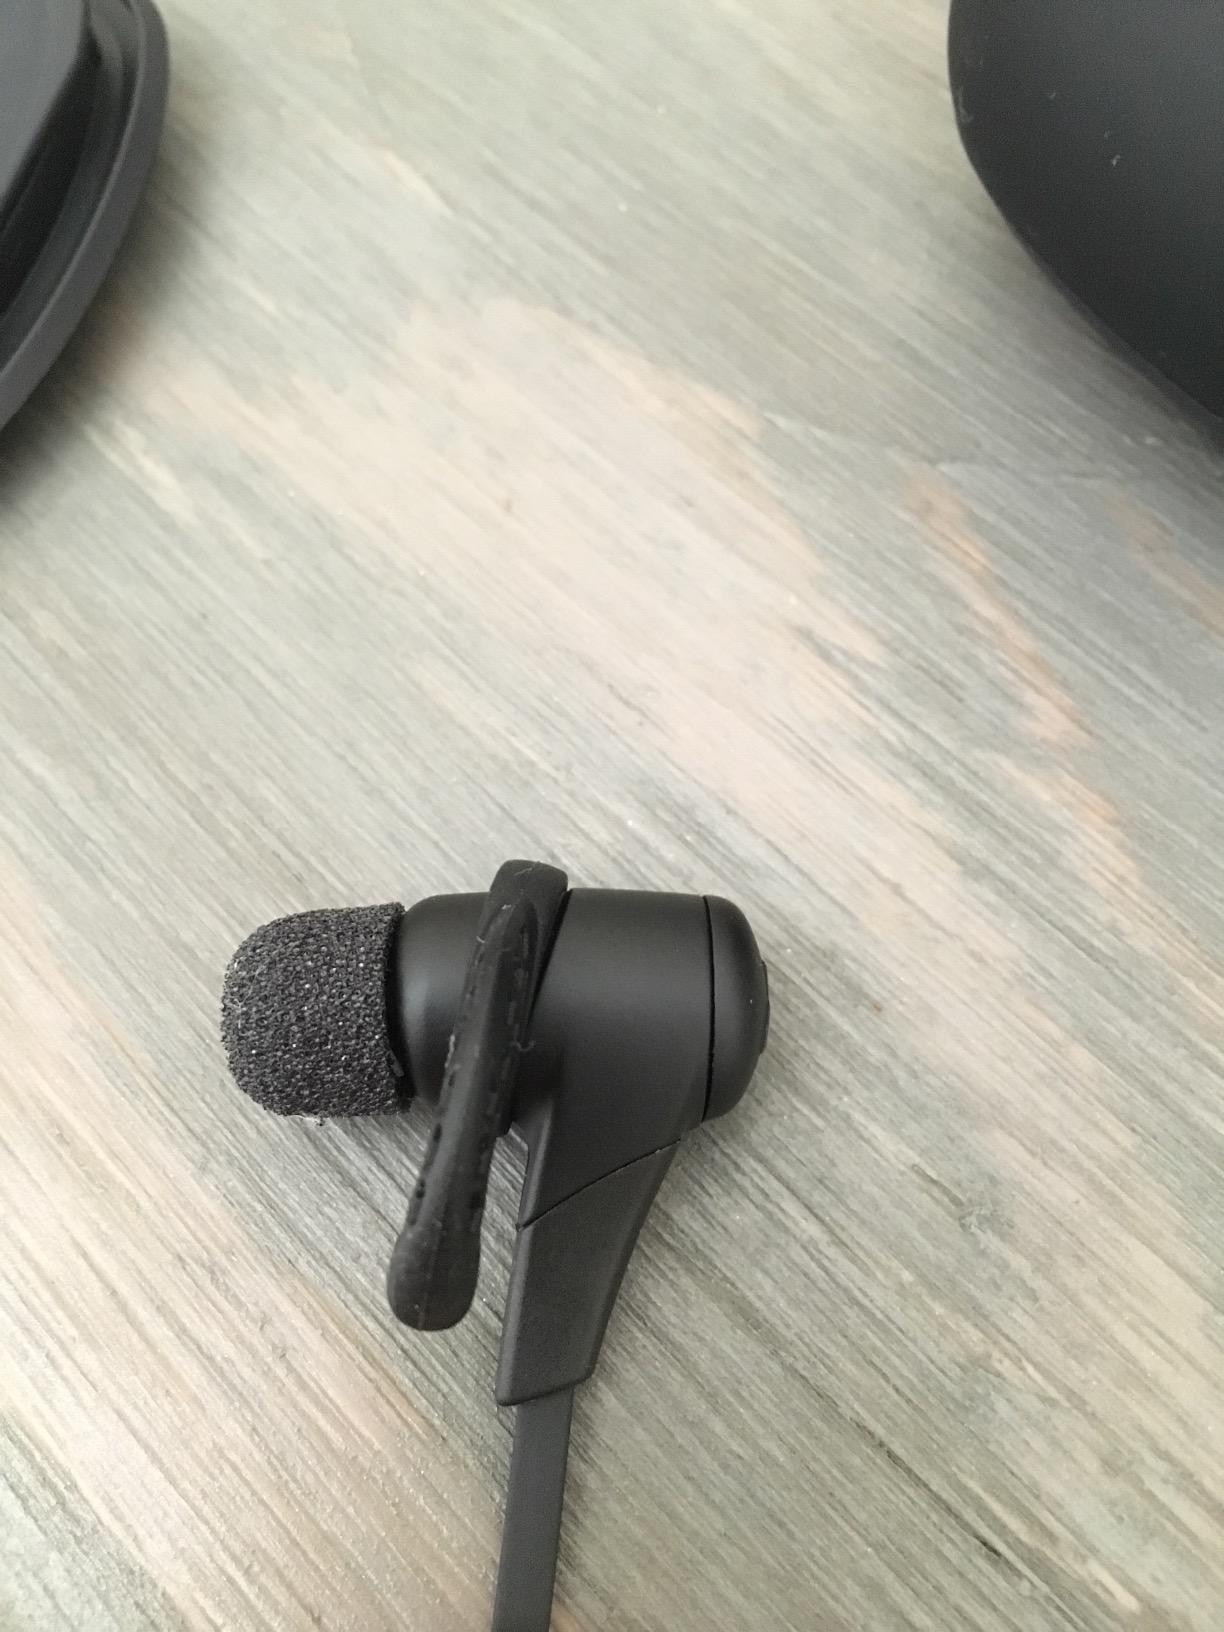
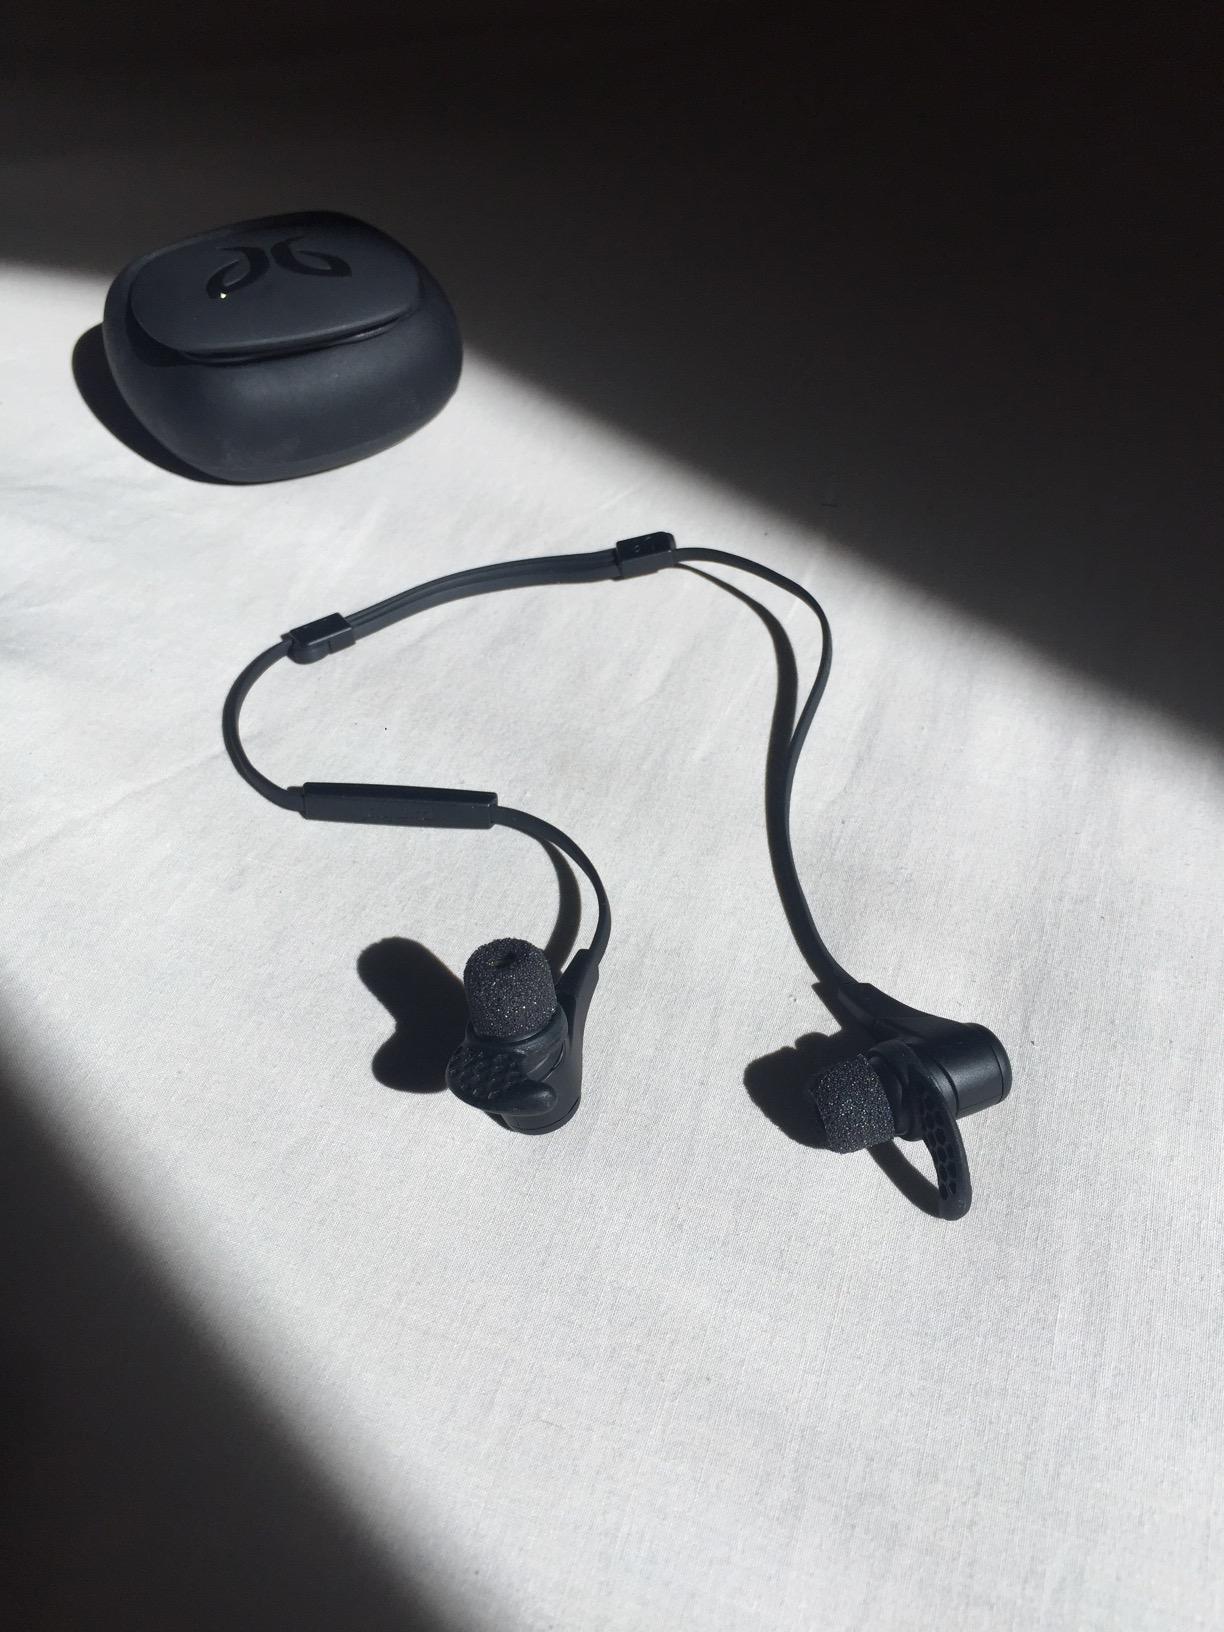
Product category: headphones
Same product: yes